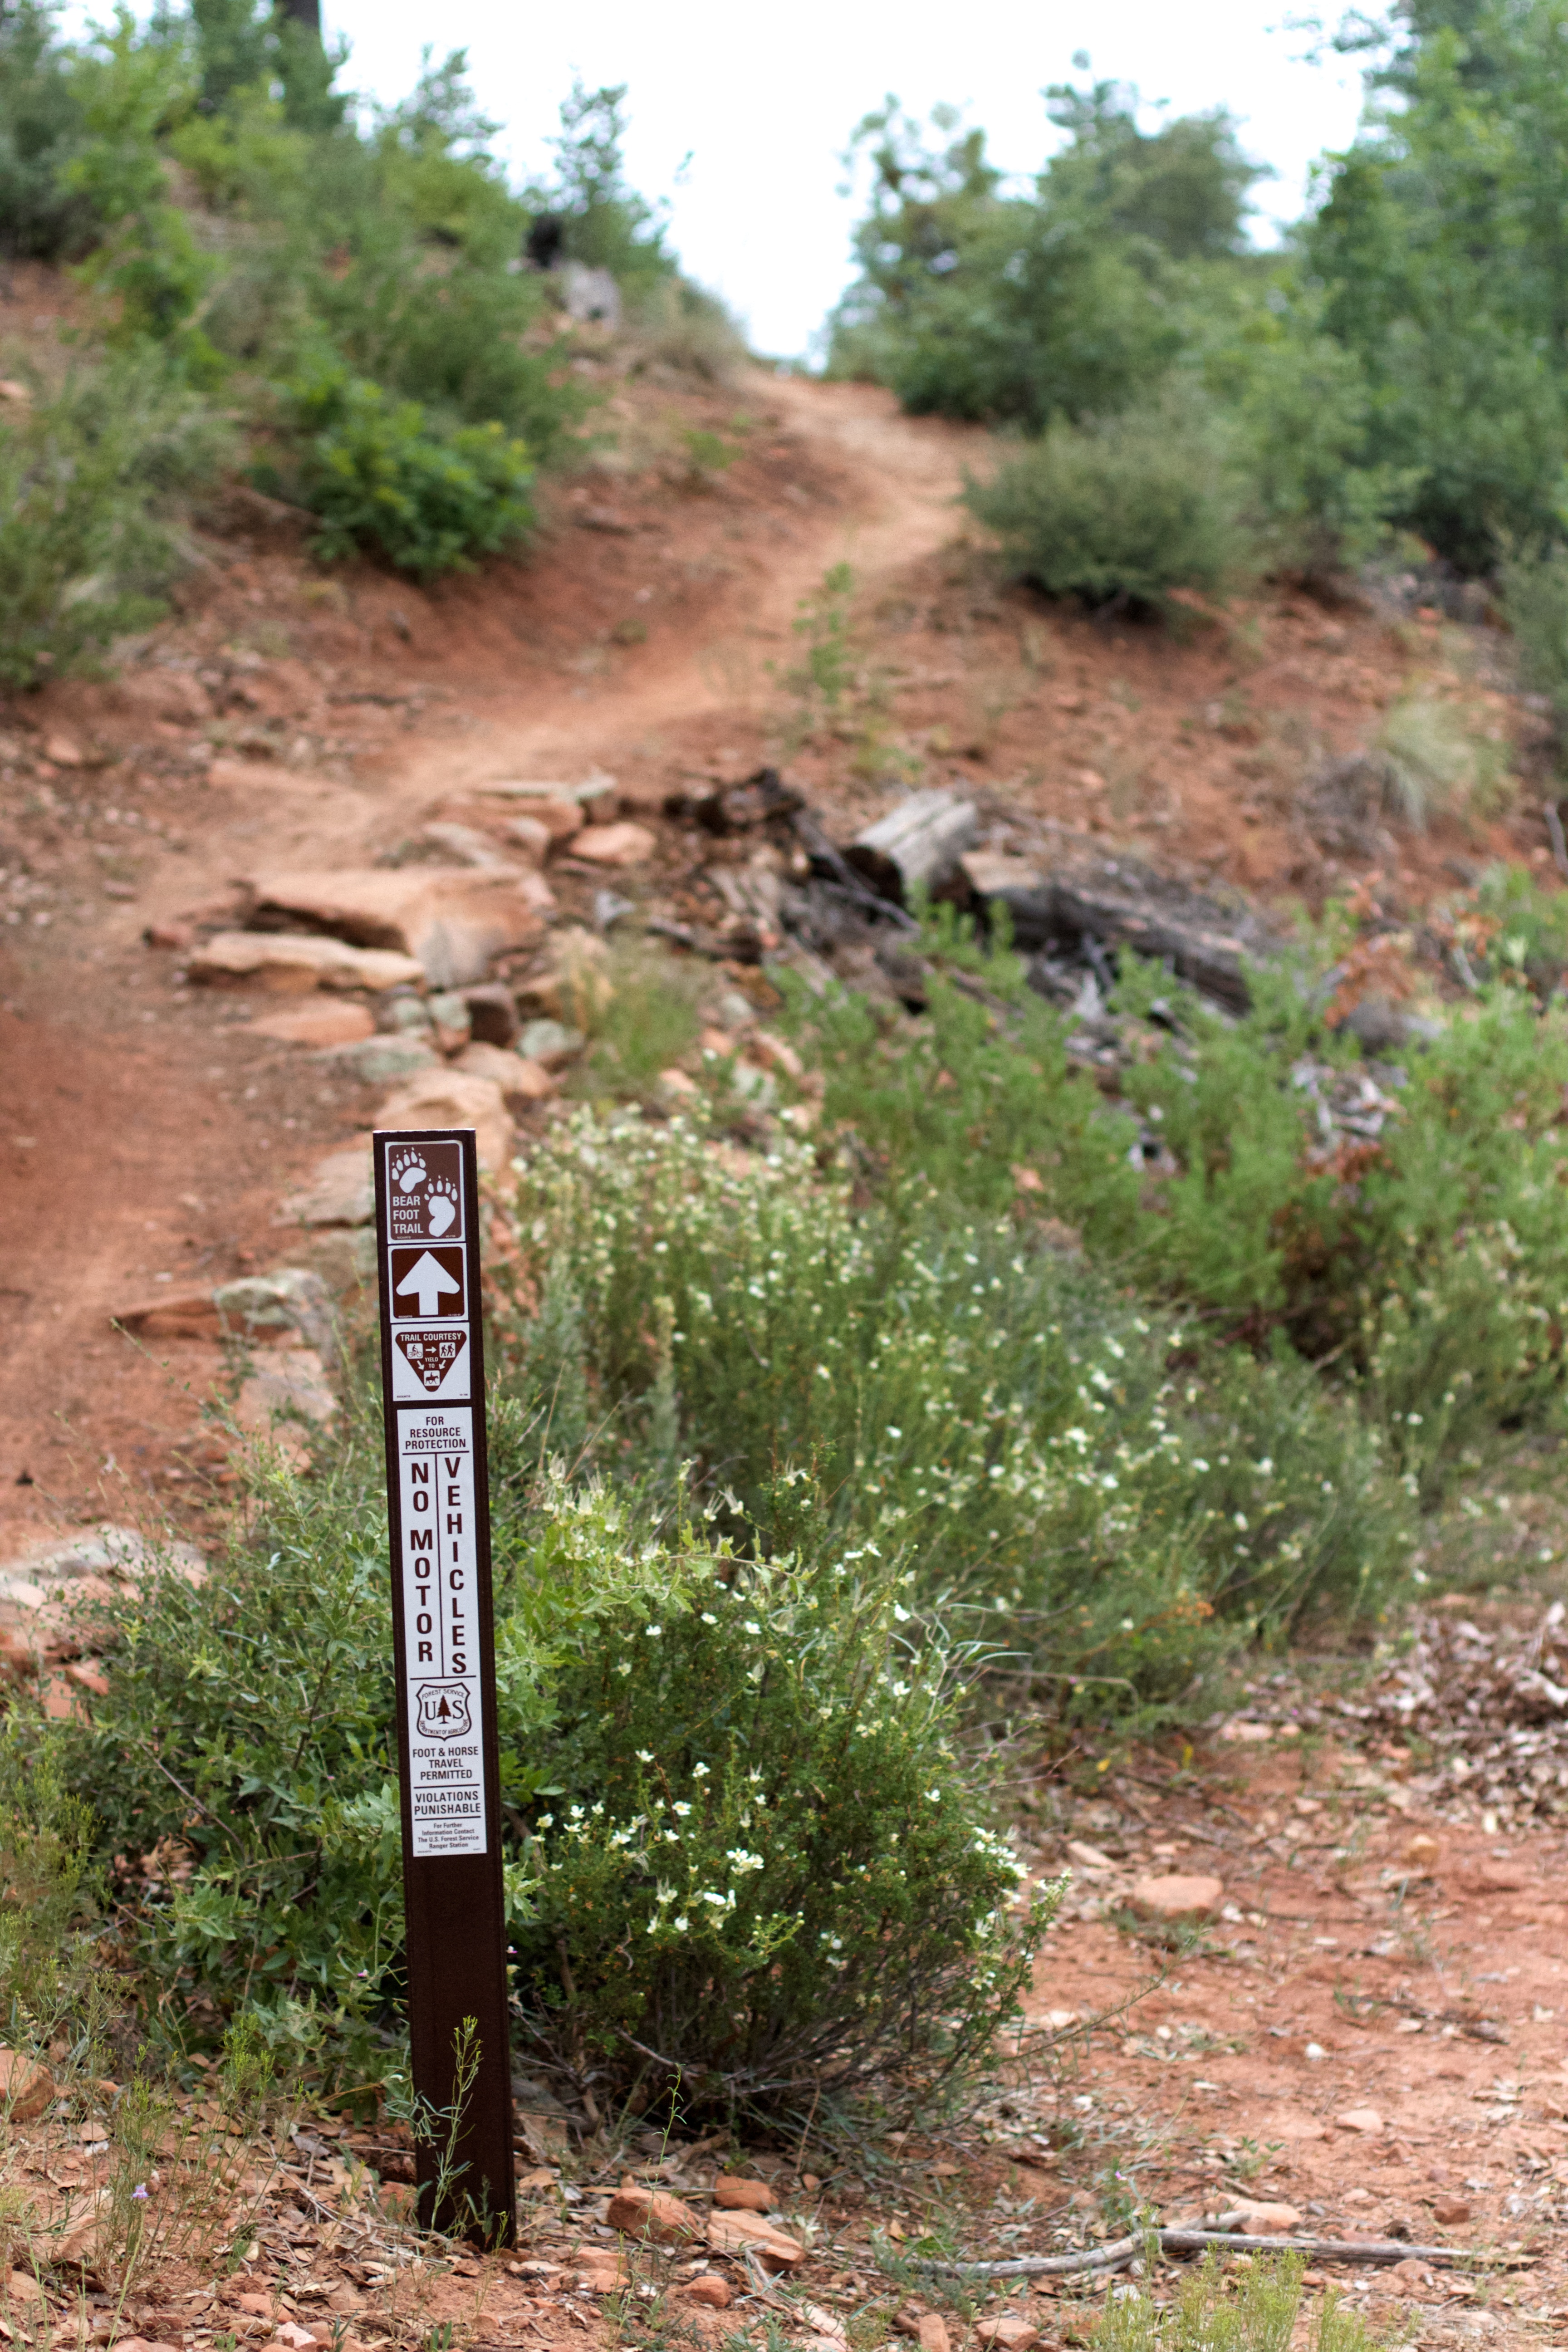
track, trail, soil, waterway, pstrails, geological phenomenon